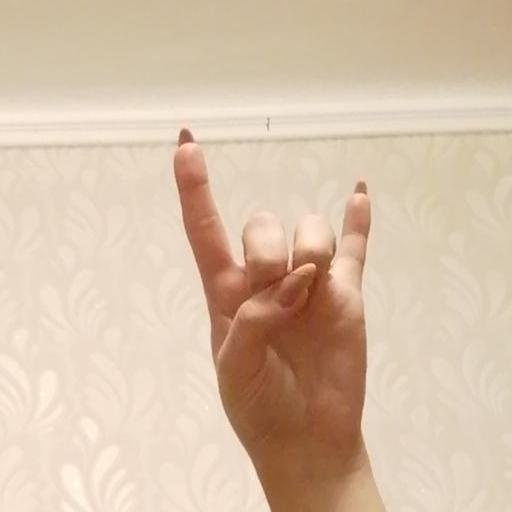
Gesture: rock